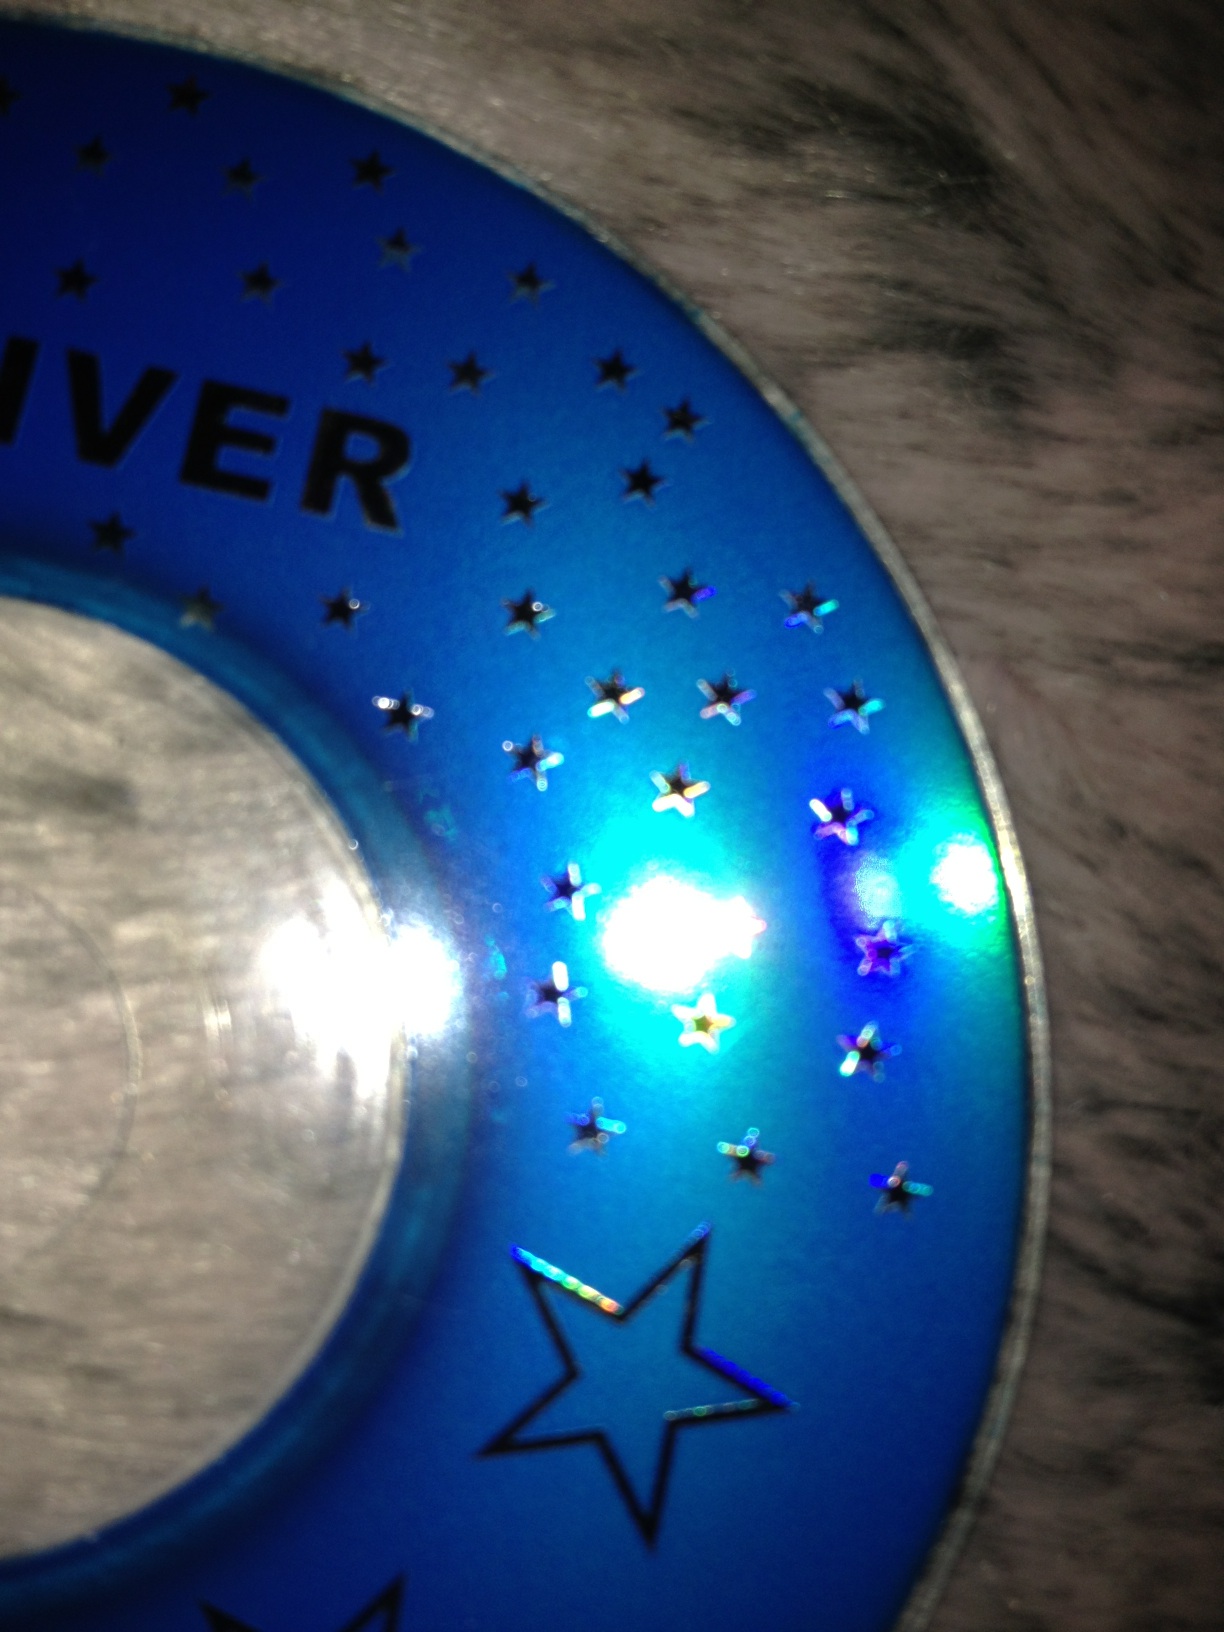Question: Hello. Could you tell me what the writing on this CD is, please? Could you read it to me?
Answer: unanswerable